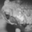
Label: frog